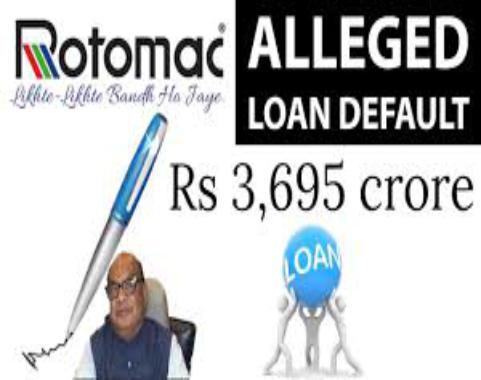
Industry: Necessities